Ghazanchetsots Cathedral

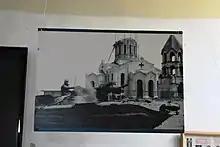
A photo of the cathedral with an Armenian armored personnel carrier in the foreground, May 1992.

Shusha's Armenian minority was expelled from the city after the Nagorno-Karabakh conflict began in February 1988. The cathedral was turned into an armory by Azerbaijan. According to Armenian political analyst Levon Melik-Shahnazaryan, the cathedral was set on fire three times between 1988 and 1991 using car tires. Azerbaijanis dismantled the stone statues of angels on the bell tower in 1989. They reportedly sold off its bronze bell, which was later found in a market in Donetsk, Ukraine and was bought by an Armenian officer for three million rubles and returned to Armenia. Prior to the fall of Shushi to the Armenians, Azerbaijani forces stored hundreds of boxes of BM-21 Grad missiles as the cathedral was safe from potential Armenian bombardment. Shusha was used as a base for the shelling of Stepanakert, the largest city of Karabakh, with Grad launchers for several months. Armenian volunteers, including noted activist Igor Muradyan, carried the wooden boxes of artillery and rocket shells out of the church immediately after the capture of the city. The flag of Armenia was raised on top of the damaged dome by Armenian troops. Melik-Shahnazaryan wrote that by the time of its capture "practically, only a stone skeleton had remained of the magnificent structure." A foreign visitor noted that its "windows were missing, but the interior was in reasonable condition."